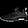
Label: Sneaker